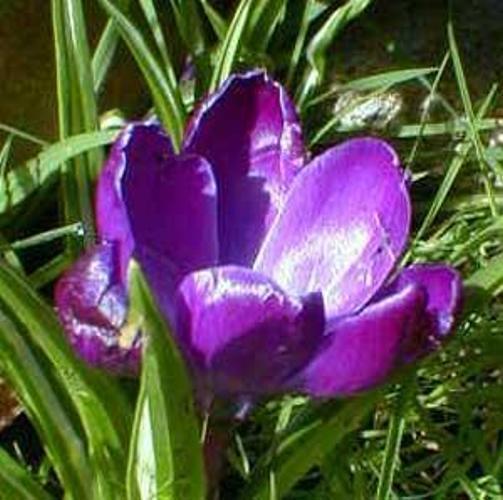
Label: spring crocus